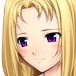
Portrait style: Anime Portrait